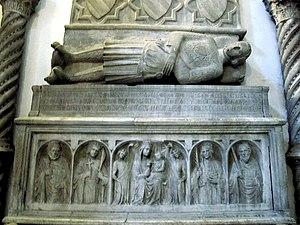
Jean d'Anjou dit Jean de Durazzo, est duc de Durazzo de 1309 à 1336 et prince d'Achaïe de 1318 à 1333.